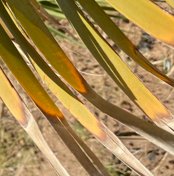
Label: Potassium Deficiency